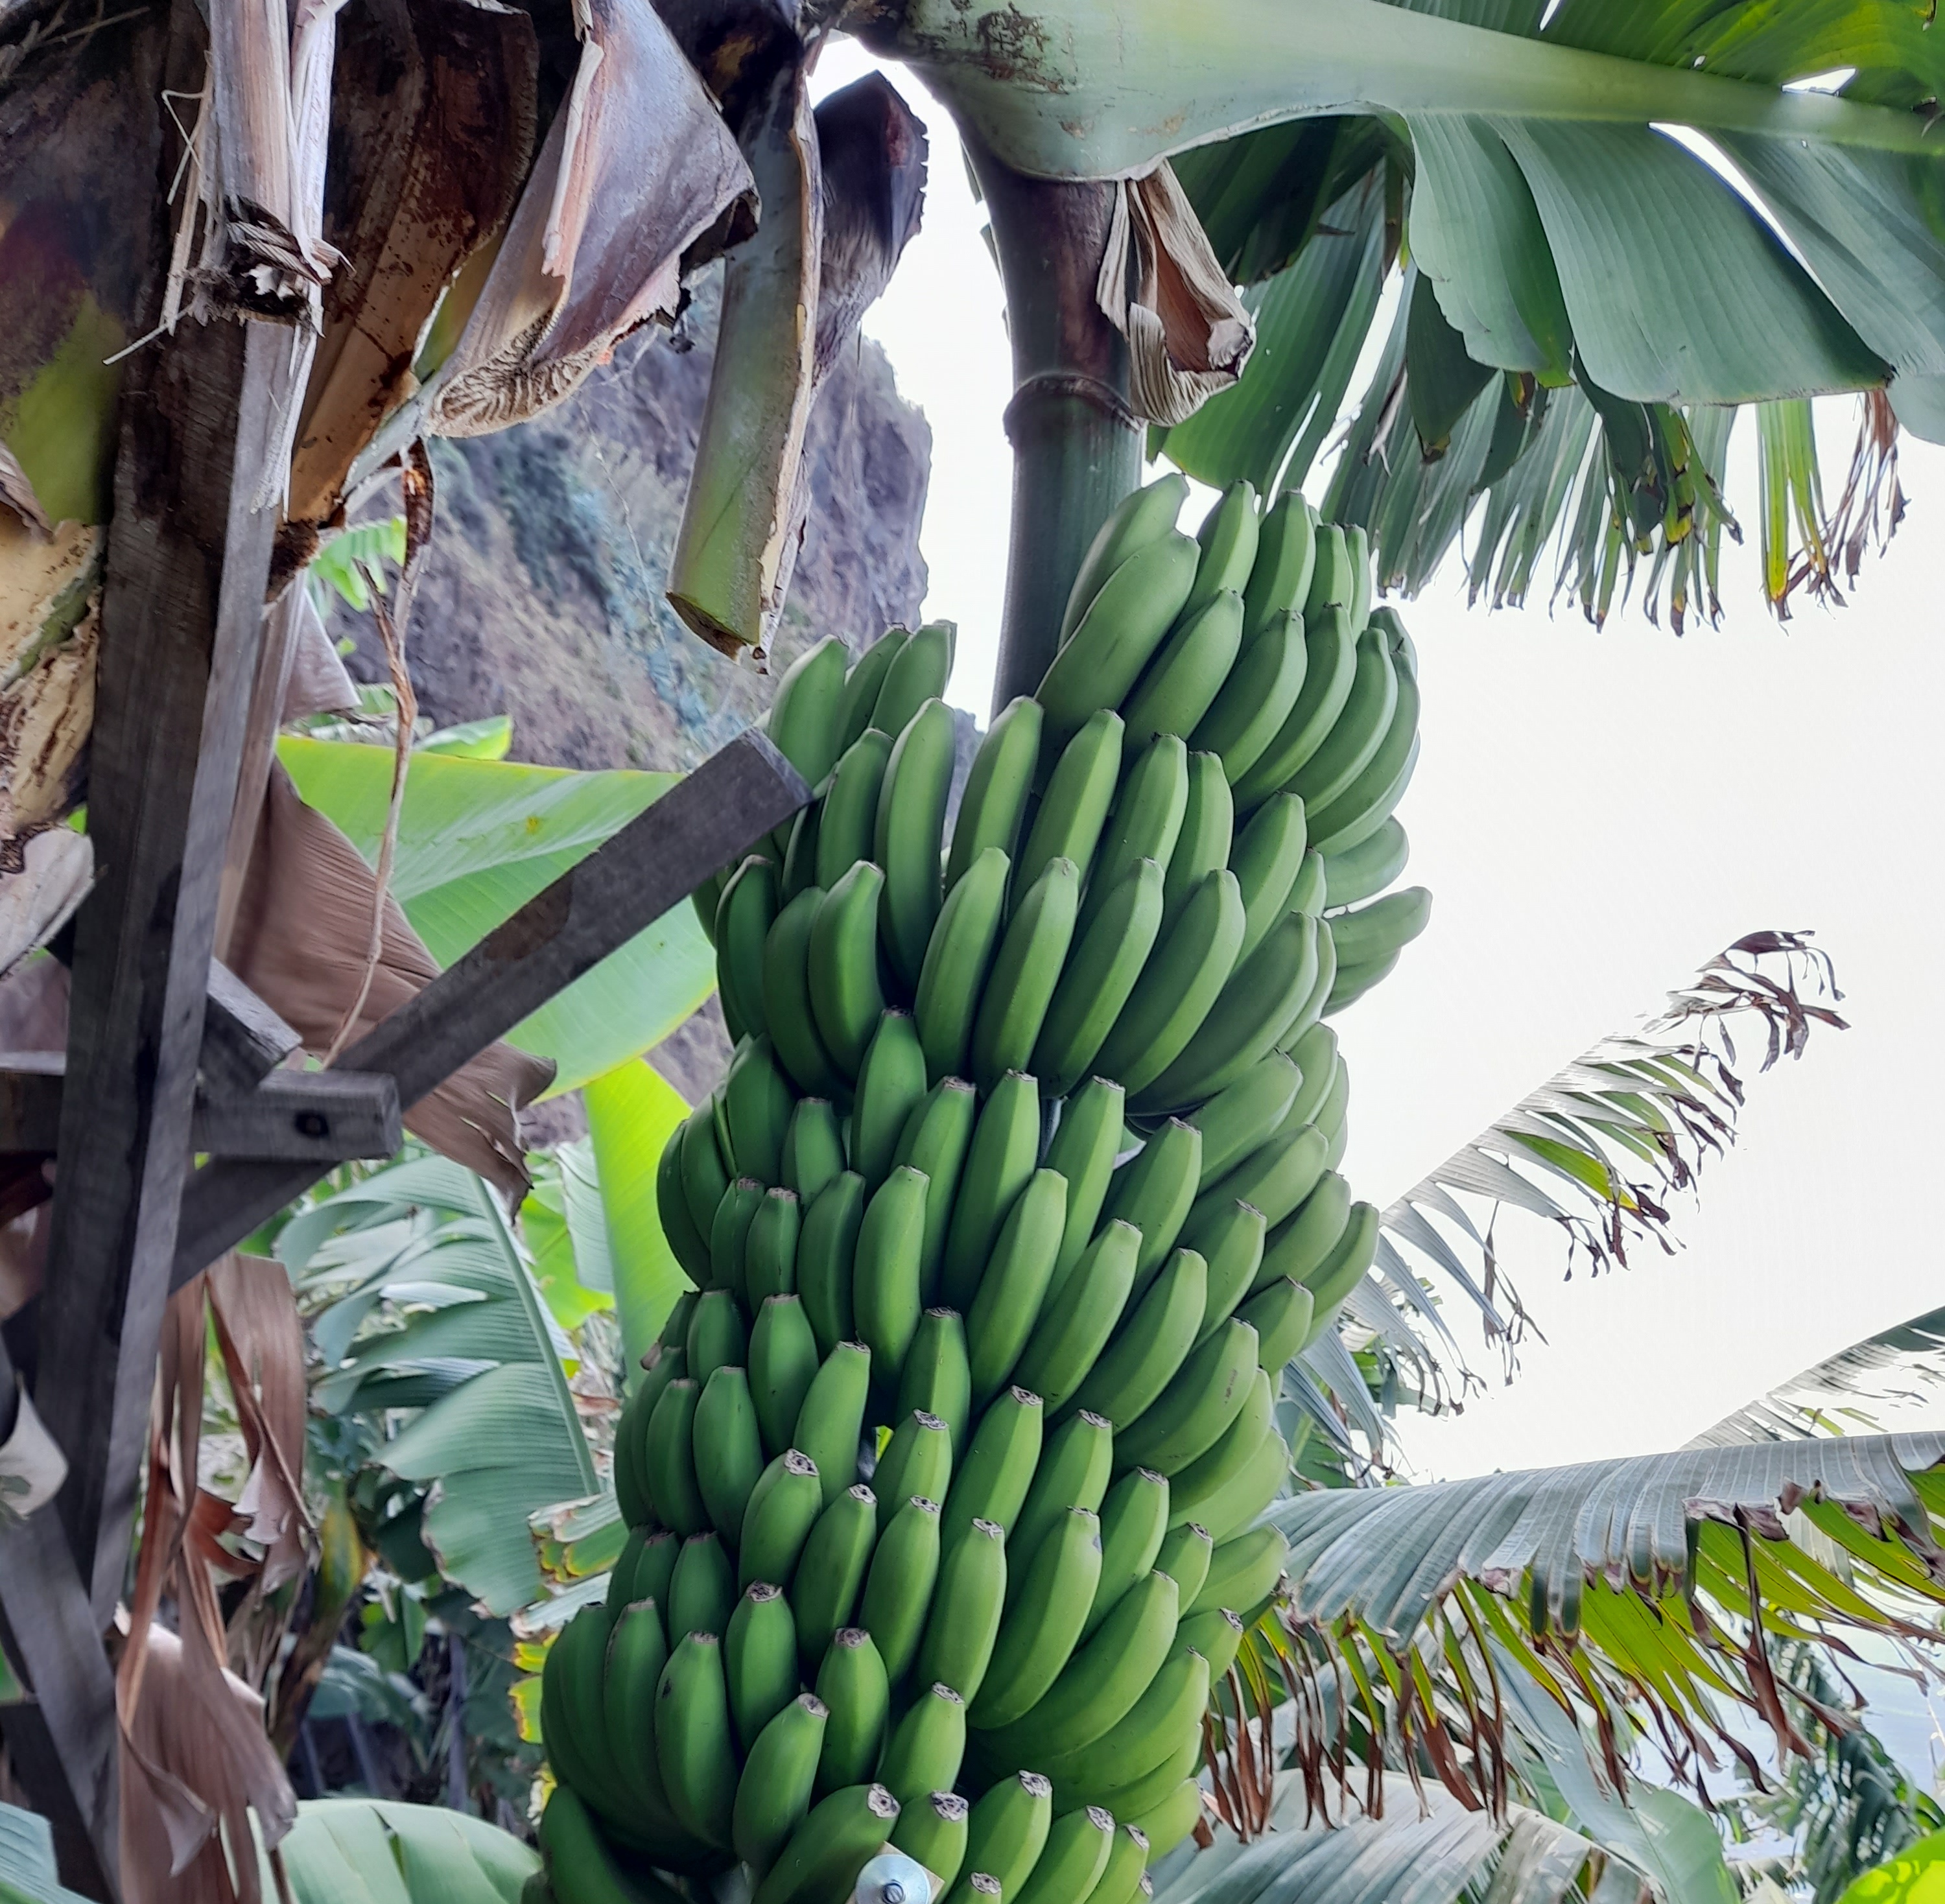
Label: Keep